Nikumbha

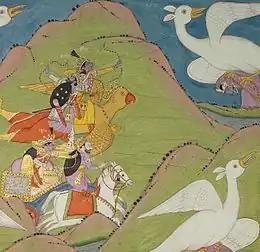
Krishna slays Nikumbha, in the form of a bird

Nikumbha, the danava, appears in a story of Krishna, where the deity, his brother Balarama, along with the rest of the Yadava clan undertake a pilgrimage to attend a festival. While the Yadavas engage in revelries, Nikumbha abducts a maiden among them named Bhanumati. While Krishna's son, Pradyumna, rescues Bhanumati, the deity himself slays the danava.